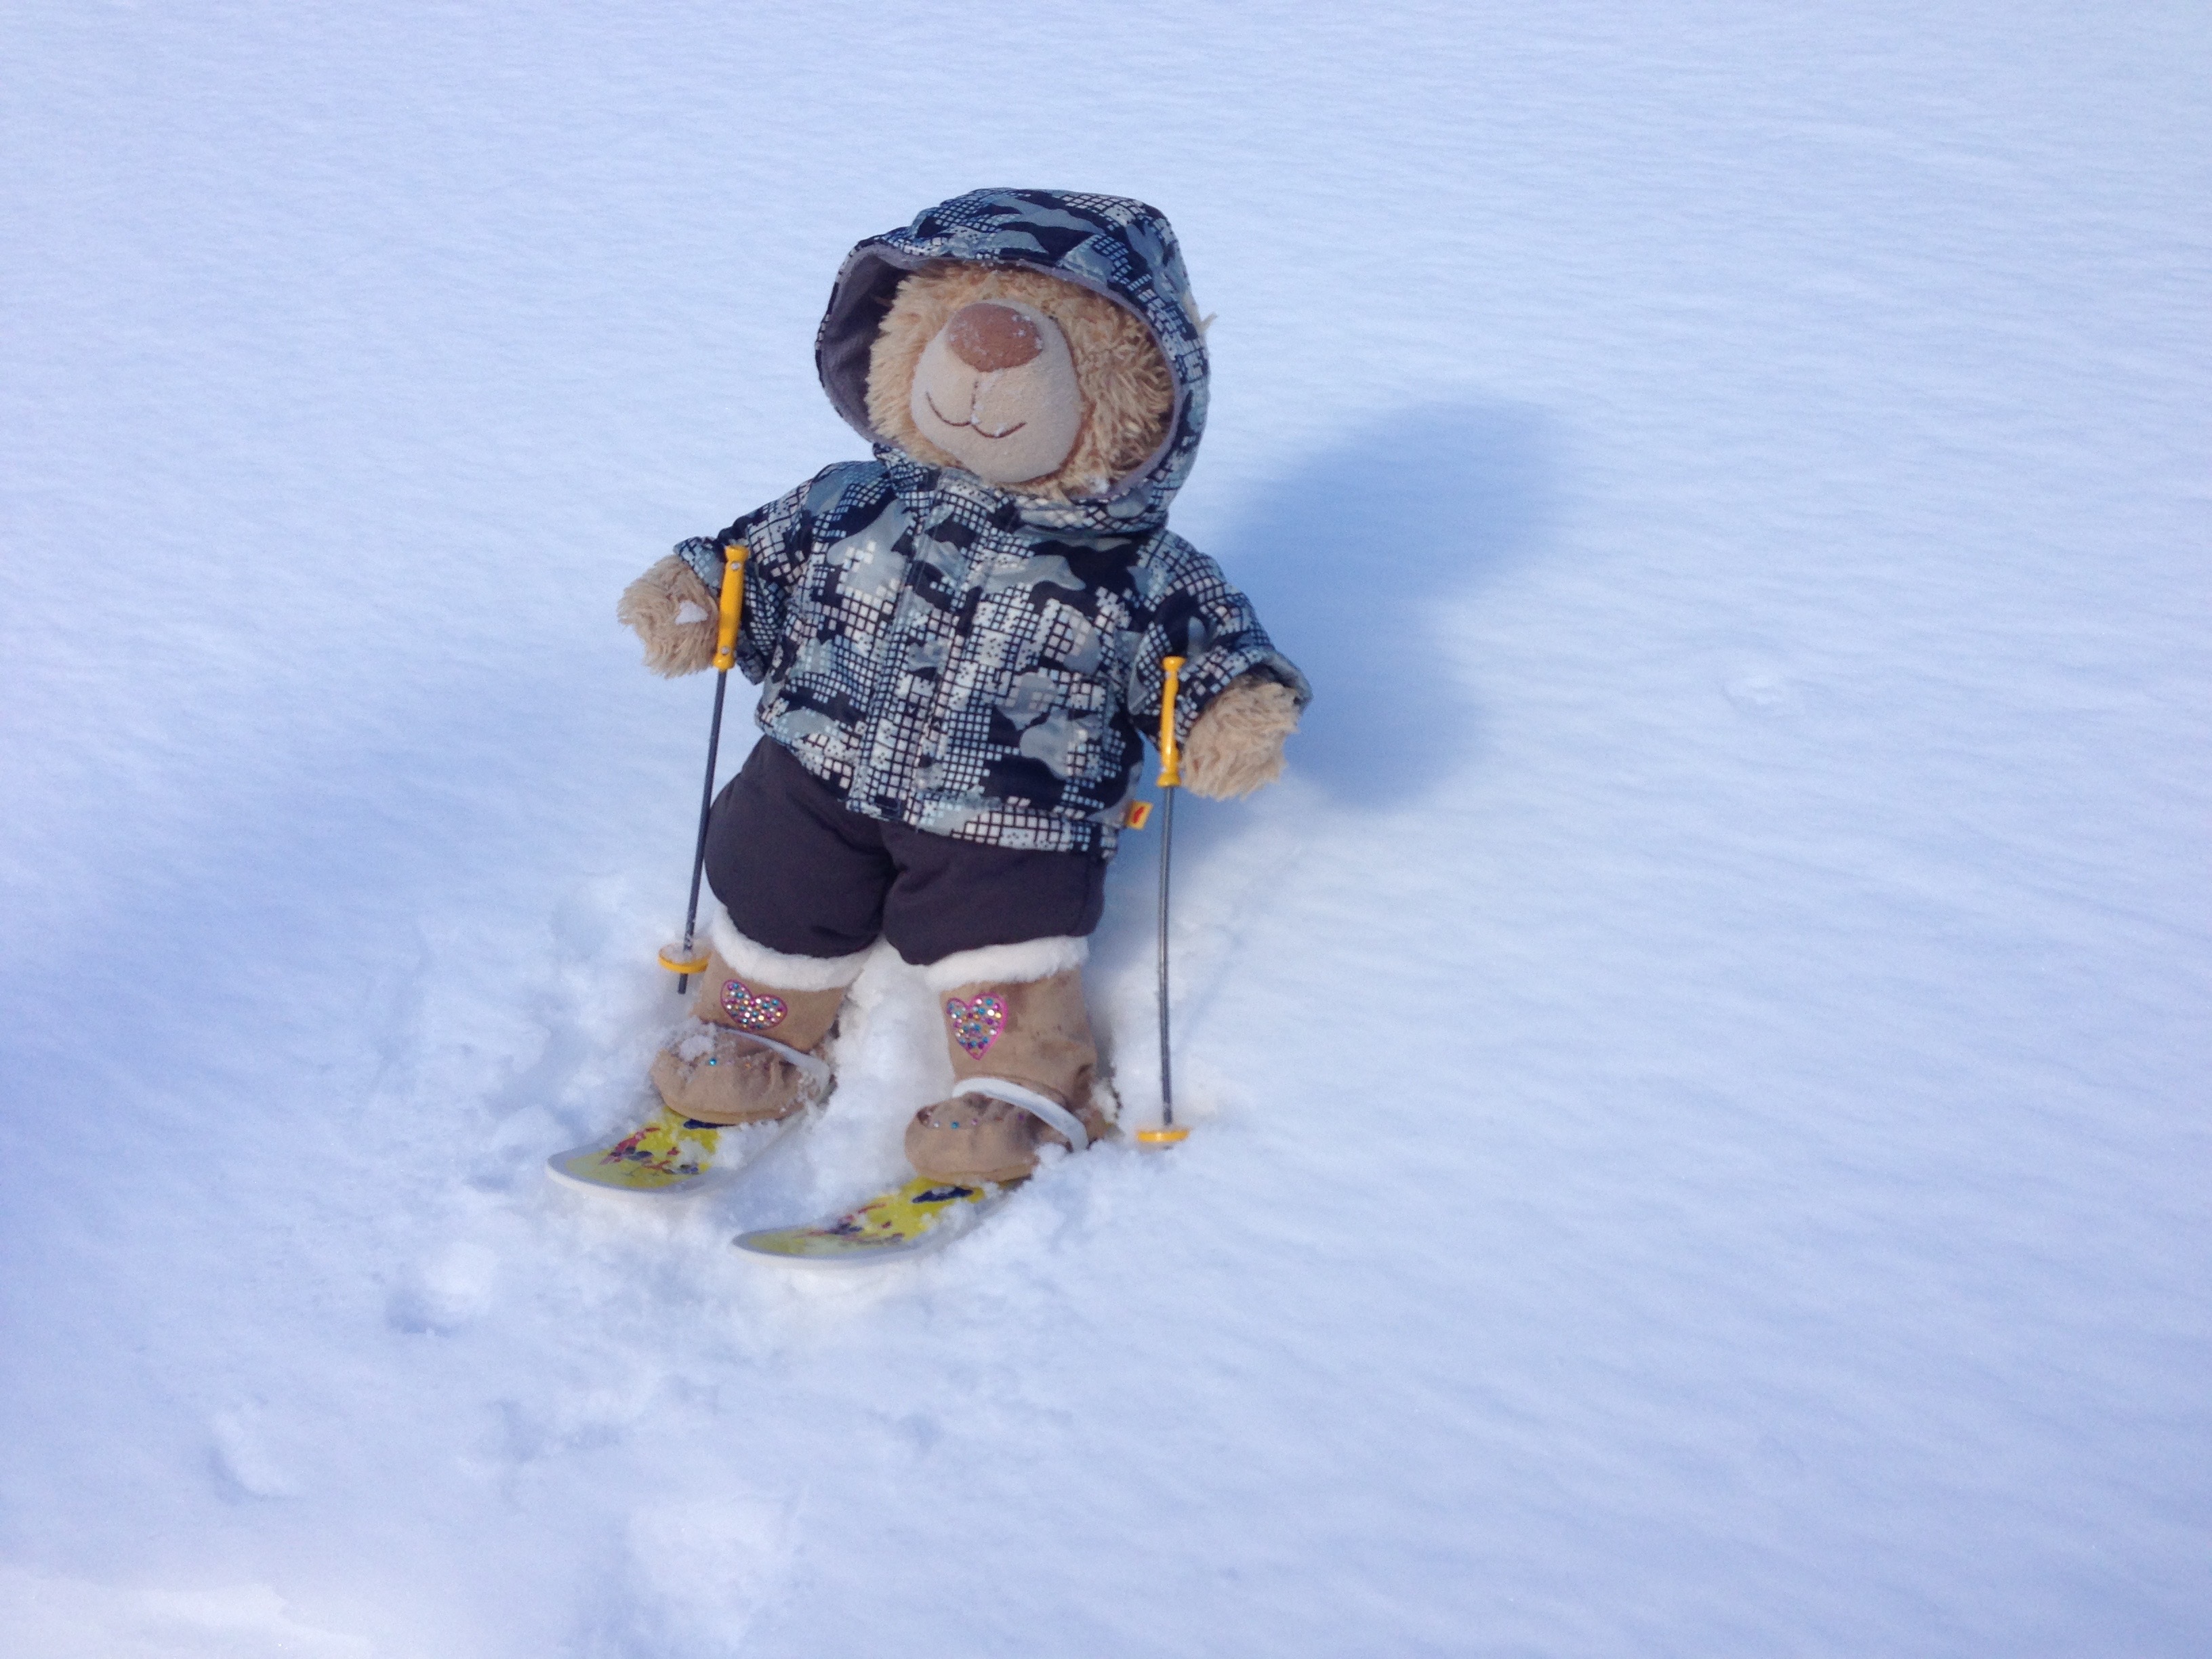
snow, winter, weather, child, extreme sport, toy, season, winter sport, ski, teddy